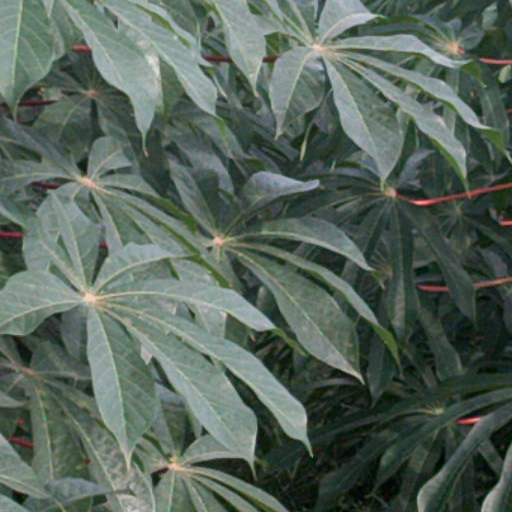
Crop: cassava